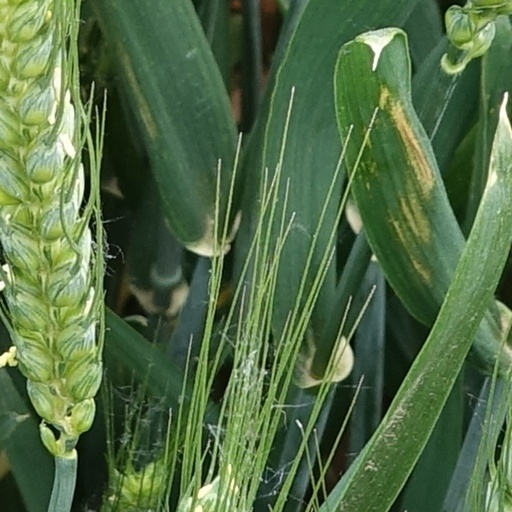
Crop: wheat